Julie Billiart

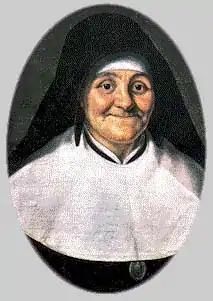
Miniature of Billiart, possibly made shortly before her death in 1816.

On June 1, 1804, on the Feast of the Sacred Heart, after her confessor instructed her to pray a novena, she was cured of paralysis. After her cure, she was able to travel to St. Valery-sur-Somme and Abbeville "on a successful mission". "The first vows of religion" were made on October 25, 1805, by Billiart, de Bourdon, and two other sisters. According to the "Catholic Encyclopedia", the sisters "proposed for their lifework the Christian education of girls, and the training of religious teachers who should go wherever their services were asked for". As its founder and first superior, Billiart established the order's devotions from its very beginning. Also according to the "Catholic Encyclopedia", she did away with "the time-honored distinction between choir sisters and lay sisters, but this perfect equality of rank did not in any way prevent her from putting each sister to the work for which her capacity and education fitted her". She also emphasized the spiritual formation and education of the sisters who taught in their schools and was "ably assisted" by de Bourdon, who was called "Sister St. Joseph".